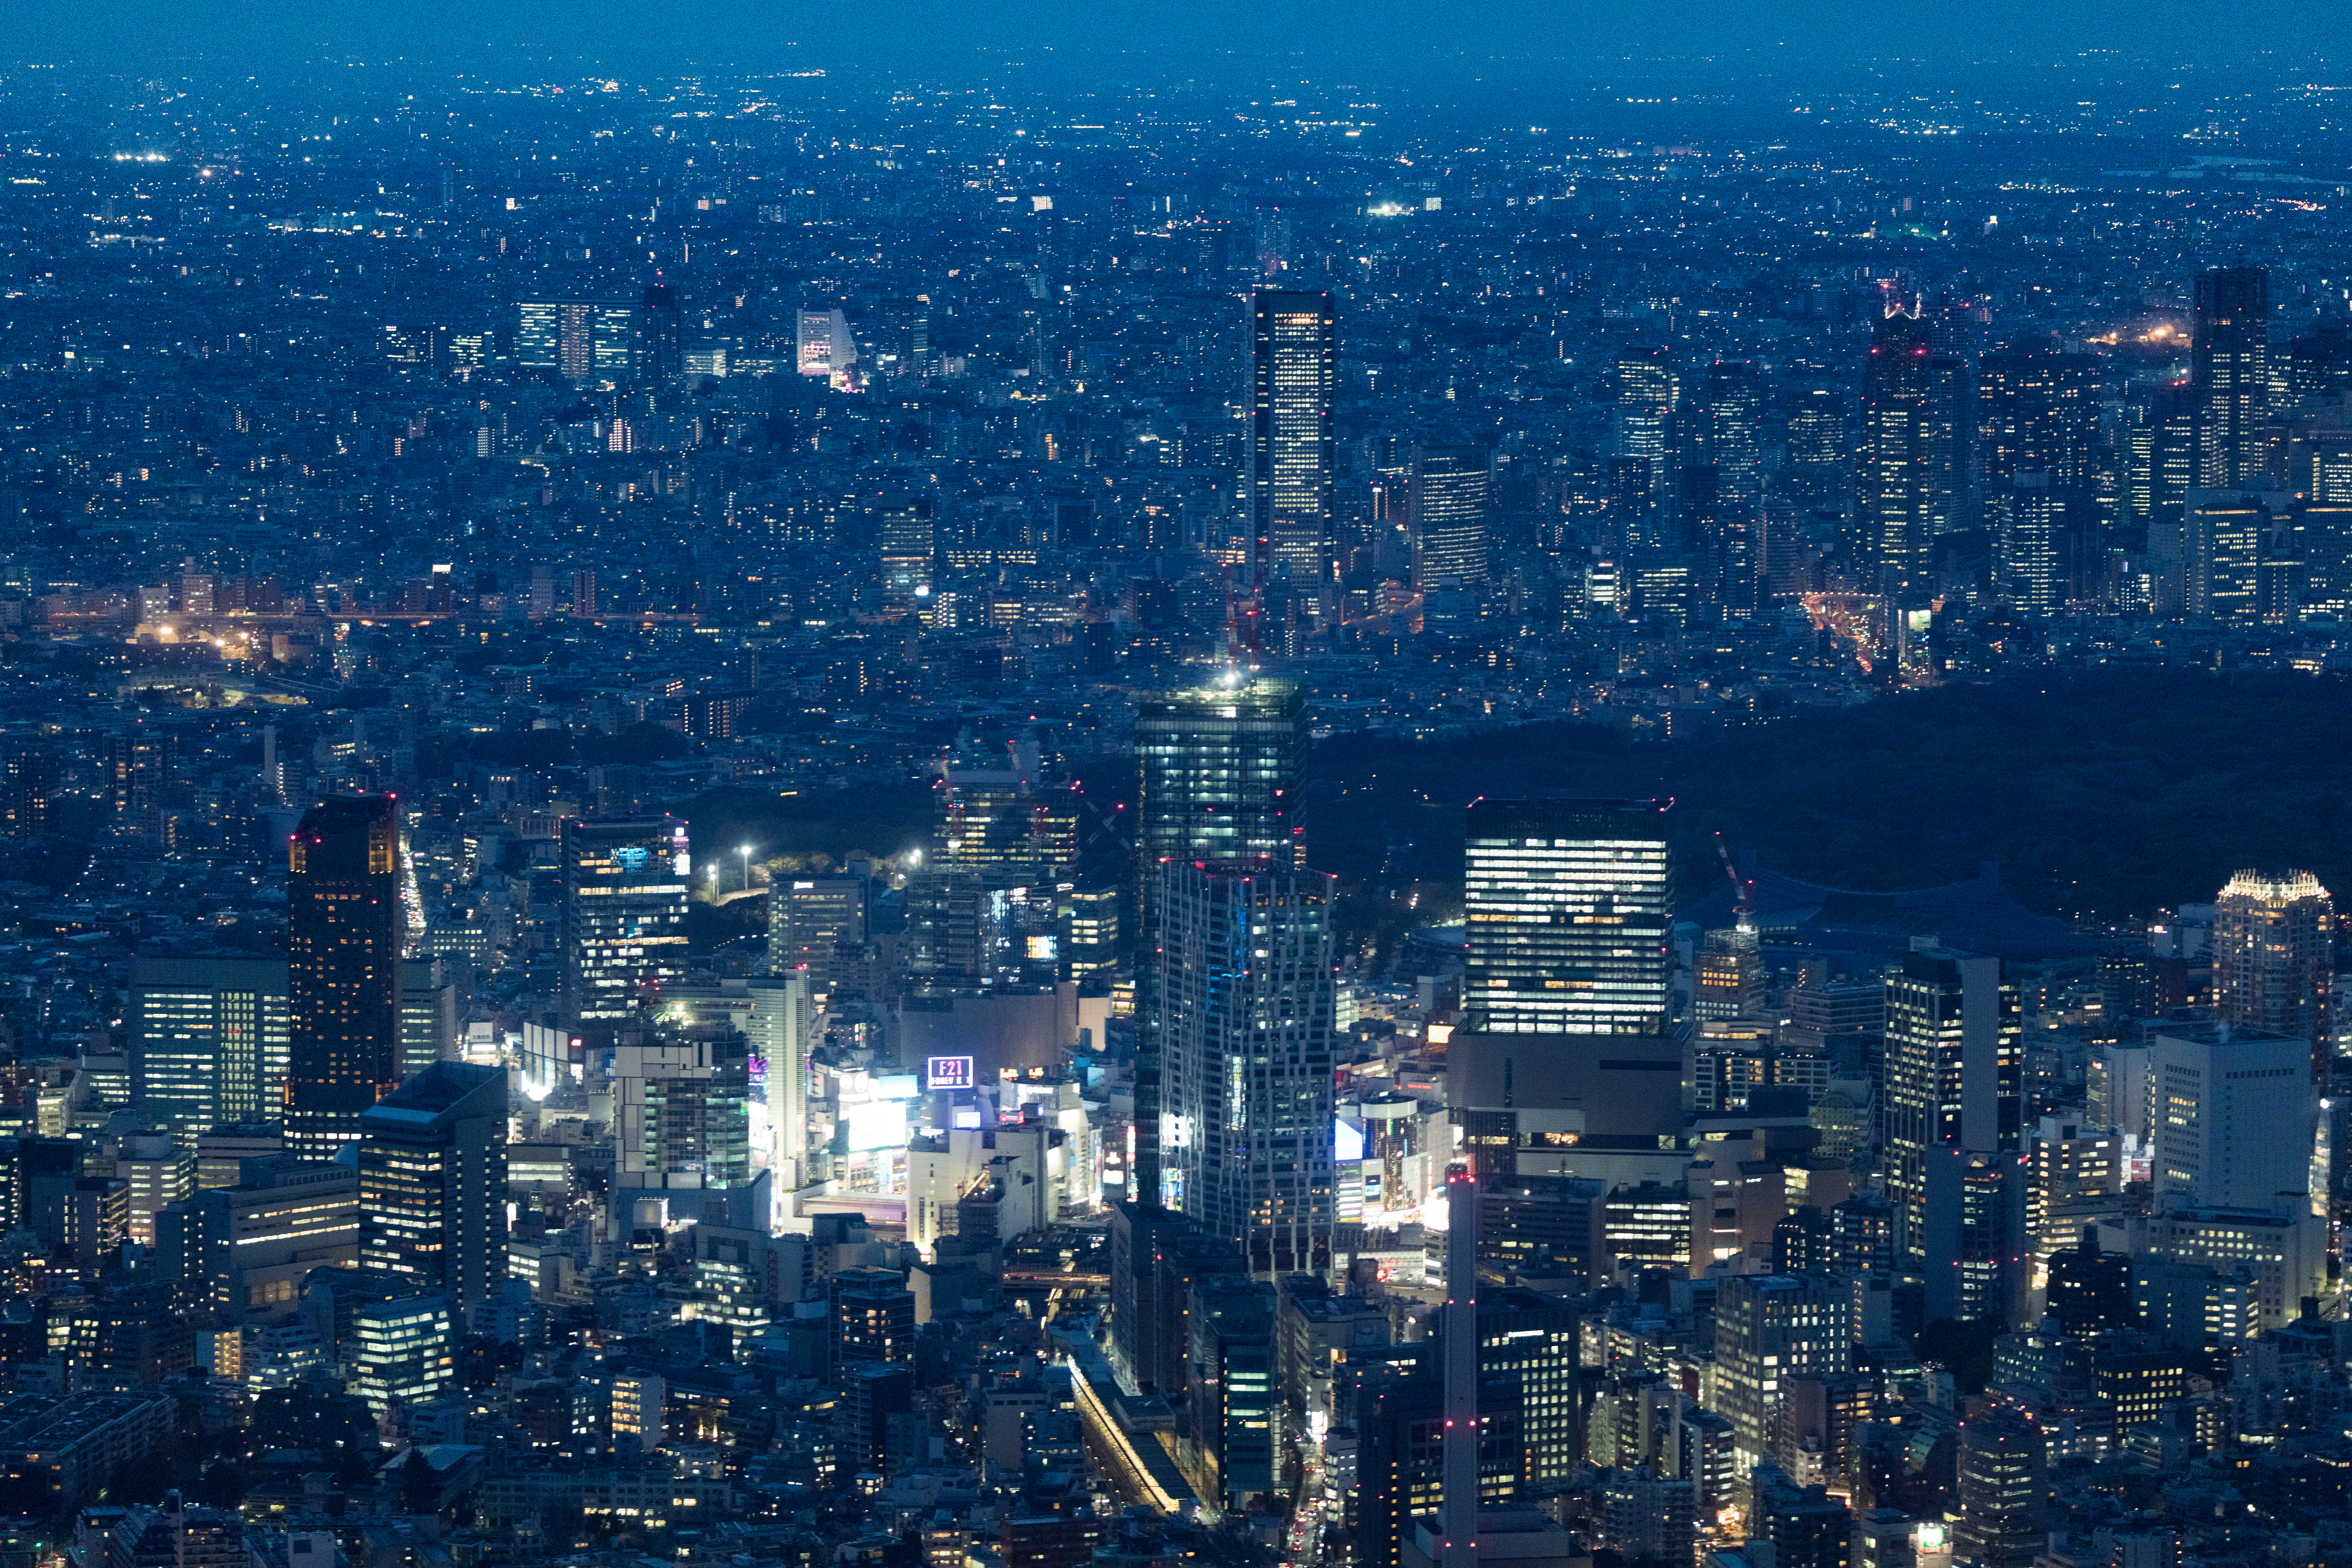
city, cityscape, metropolitan area, urban area, metropolis, aerial photography, human settlement, skyline, bird's eye view, skyscraper, daytime, sky, tower block, landmark, night, downtown, building, mixed use, tower, landscape, architecture, residential area, suburb, condominium, space, commercial building, urban design